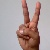
The image shows a hand gesture representing the letter 'V' in Indian Sign Language.